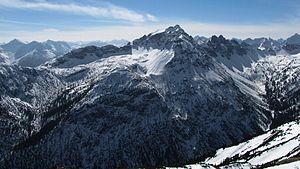
La Leilachspitze est une montagne culminant à 2 274 m d'altitude dans les Alpes d'Allgäu.